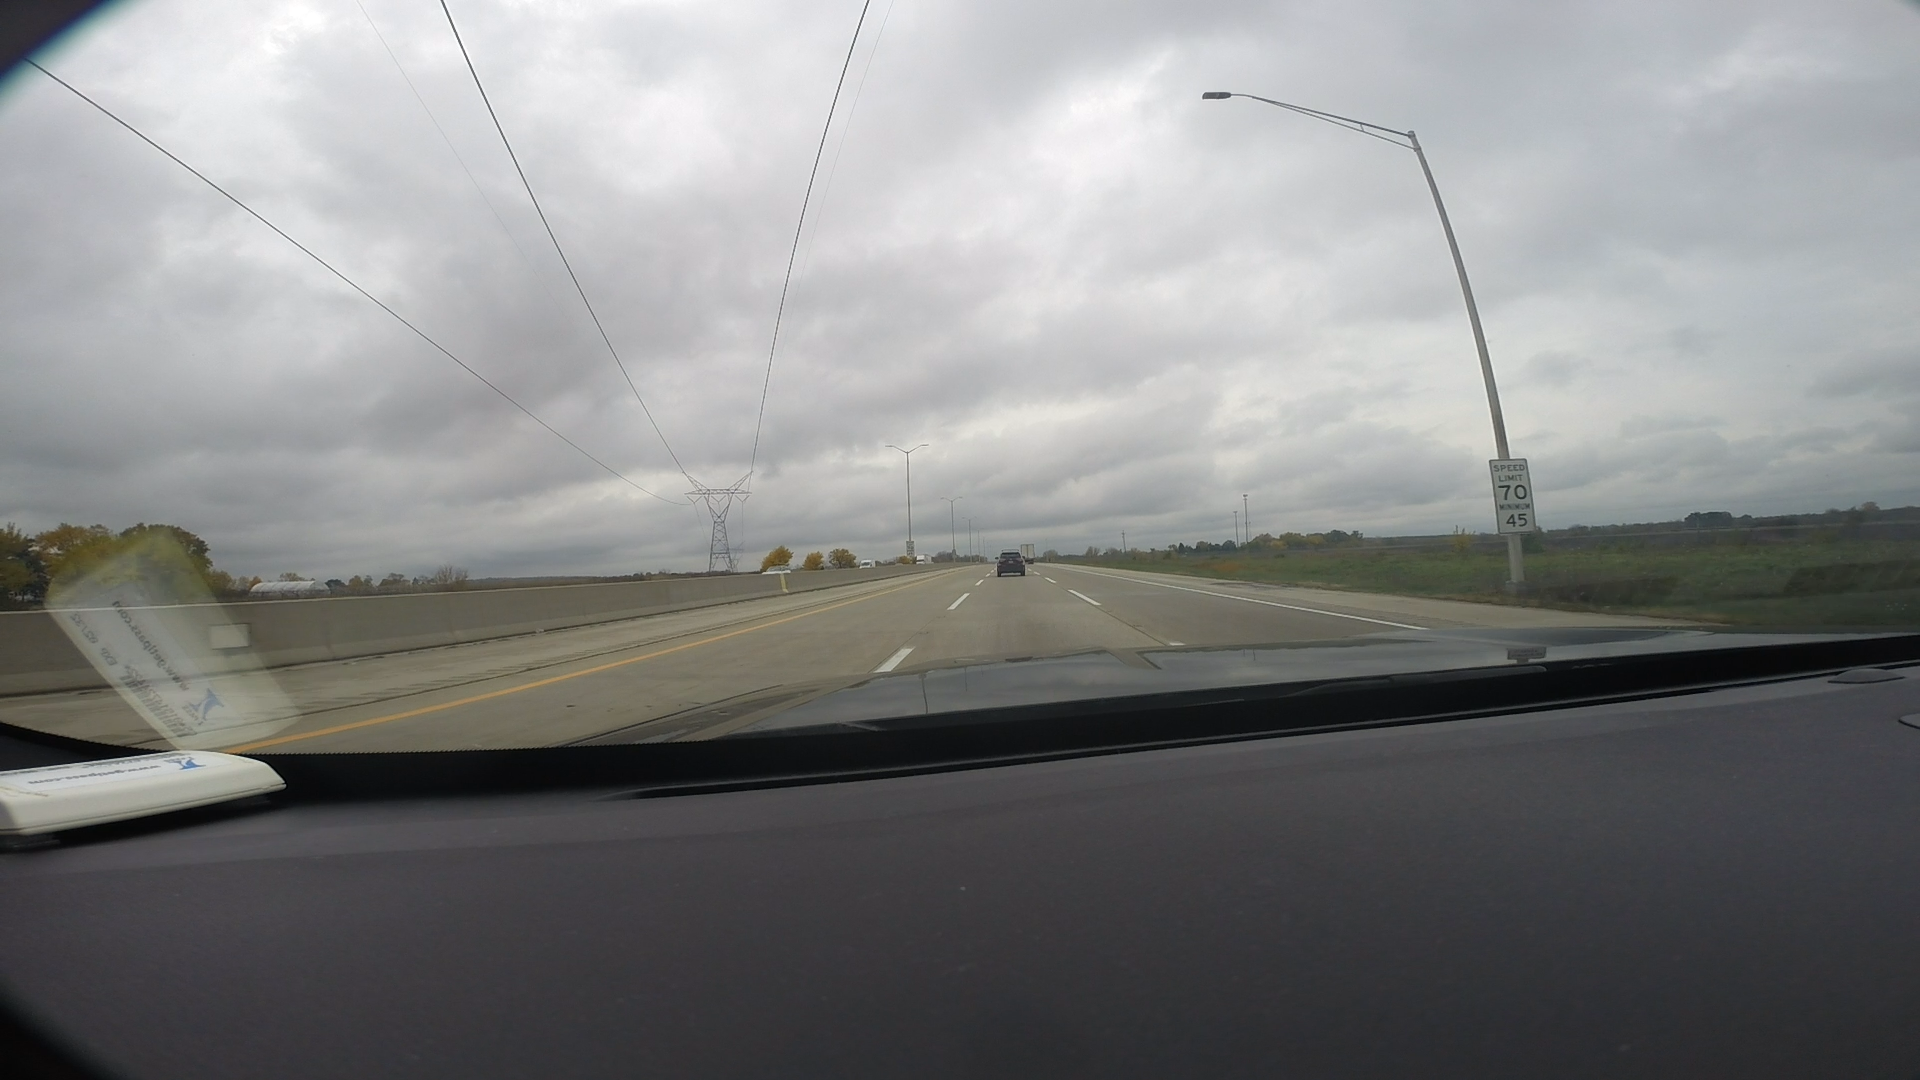
Speed limit sign label: mph70